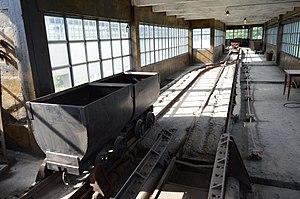
Ancien Charbonnage d'Argenteau (""Blegny-Mine"", UNESCO) à fr:Blegny en Belgique
Blegny-Mine est le nom d'un ancien charbonnage situé à Trembleur au nord-est de la ville de Liège, en Belgique. Ce charbonnage appartenant anciennement à la Société anonyme des Charbonnages d'Argenteau.